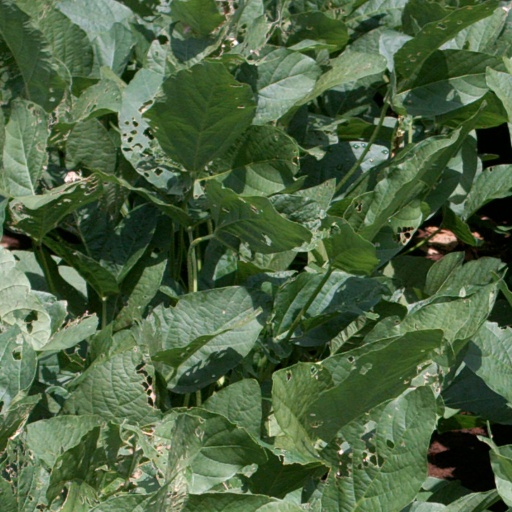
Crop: soybean